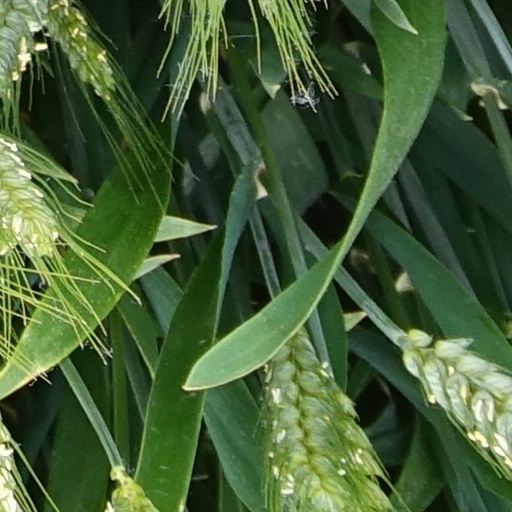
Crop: wheat